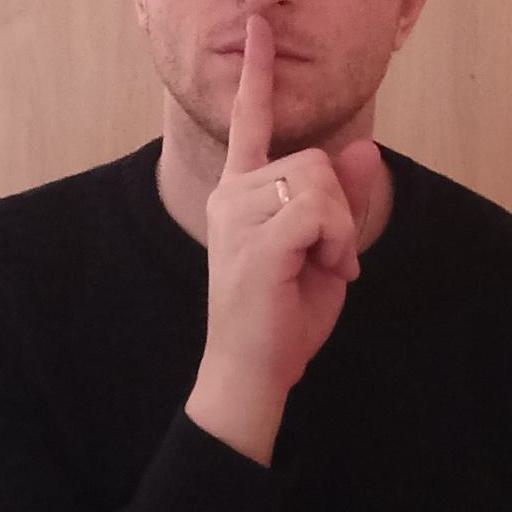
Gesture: mute